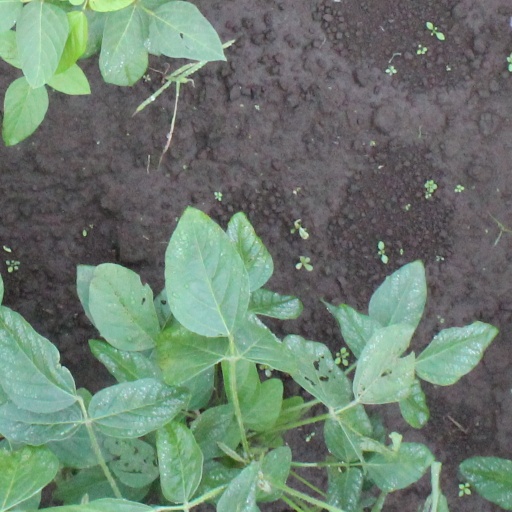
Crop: soybean